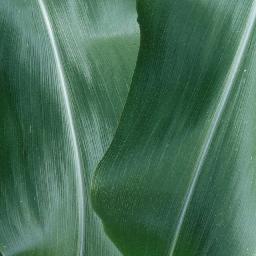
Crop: corn
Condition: (maize)_healthy